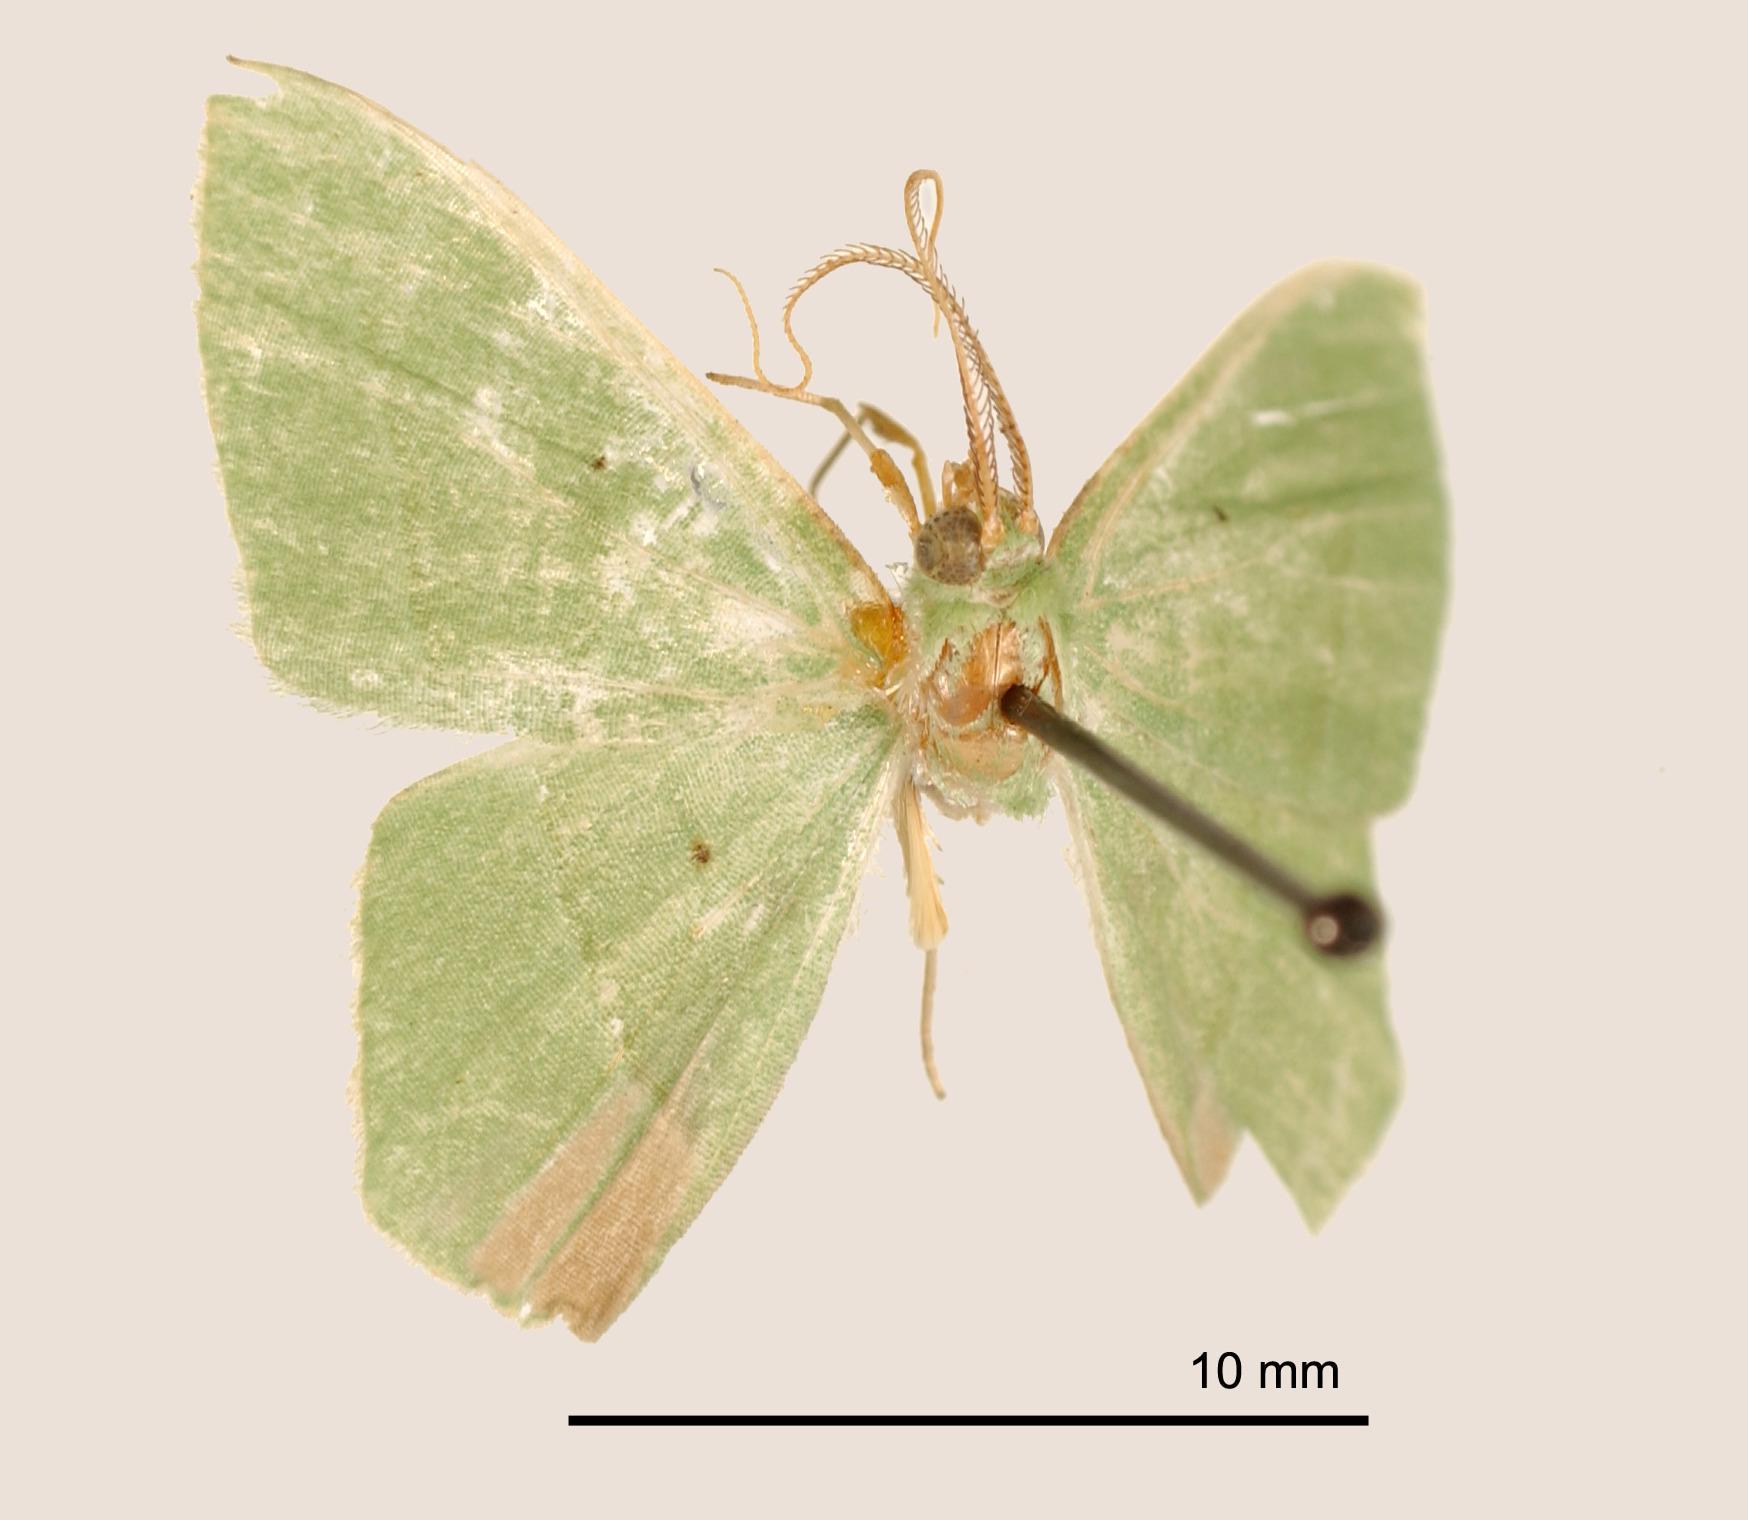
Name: Tachyphyle oubrica
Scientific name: Tachyphyle oubrica Dyar, 1914
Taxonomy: Animalia, Arthropoda, Insecta, Lepidoptera, Geometridae, Geometrinae
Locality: Rio Trinidad, Panama
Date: Mar 1912